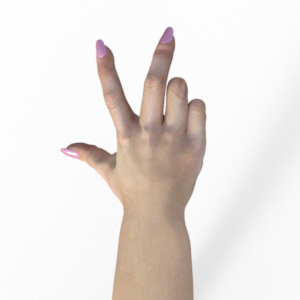
Label: scissors